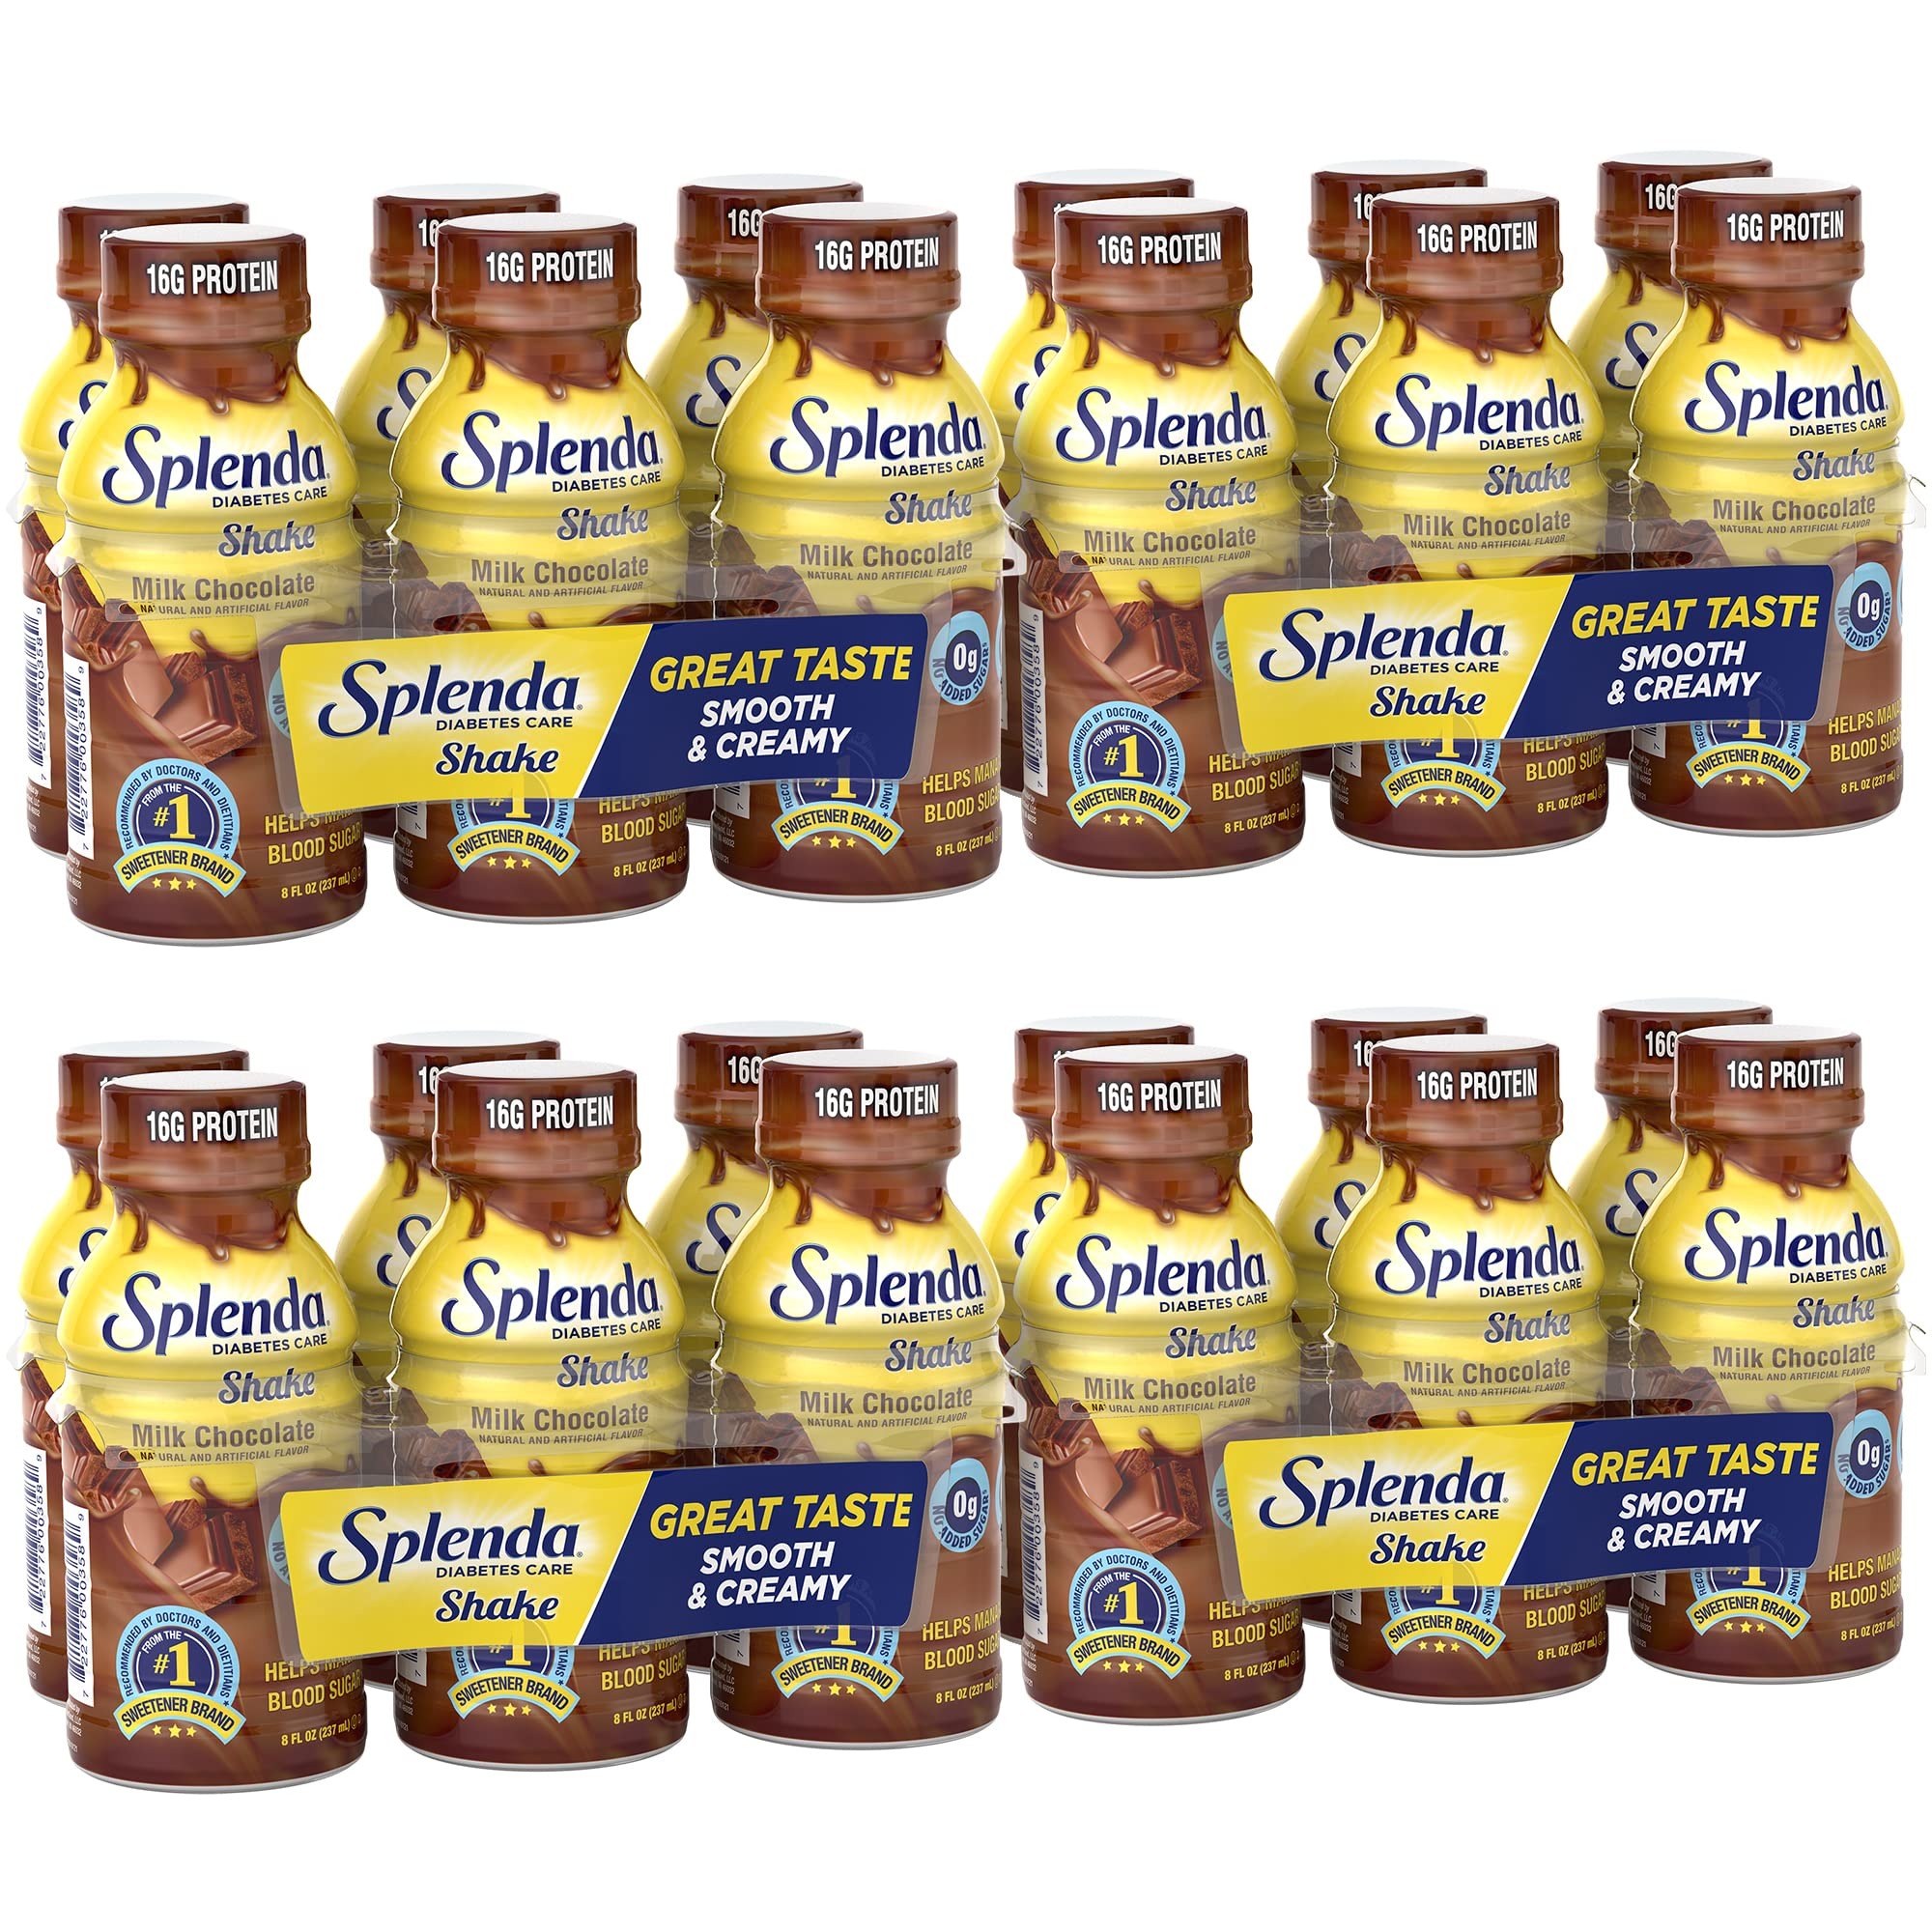
Item Name: SPLENDA Diabetes Care Shakes - Meal Replacement Shake, Milk Chocolate, 8 Fl Oz (Pack of 24)
Bullet Point 1: BALANCED NUTRITION - No added sugars, 60% more protein than the leading Diabetes shake brand, 23% of your daily fiber needs and good-for-you fats.
Bullet Point 2: HELPS MANAGE BLOOD SUGAR – Made with no added sugar, carbohydrates, 16g of quality protein, and good-for-you fats to help manage blood sugar and help reduce blood sugar spikes.
Bullet Point 3: MADE WITH SPLENDA – Splenda is the #1 recommended sweetener brand among healthcare professionals clinically treating patients in the United States.
Bullet Point 4: NO GRITTY TEXTURE – Made with micro-filtered milk protein leaving you with only a smooth & creamy, great tasting shake experience.
Bullet Point 5: GREAT FLAVOR – Available in 3 delicious, preferred flavors of French Vanilla, Milk Chocolate, and Strawberry Banana.
Value: 192.0
Unit: Fl Oz

Price: 14.965